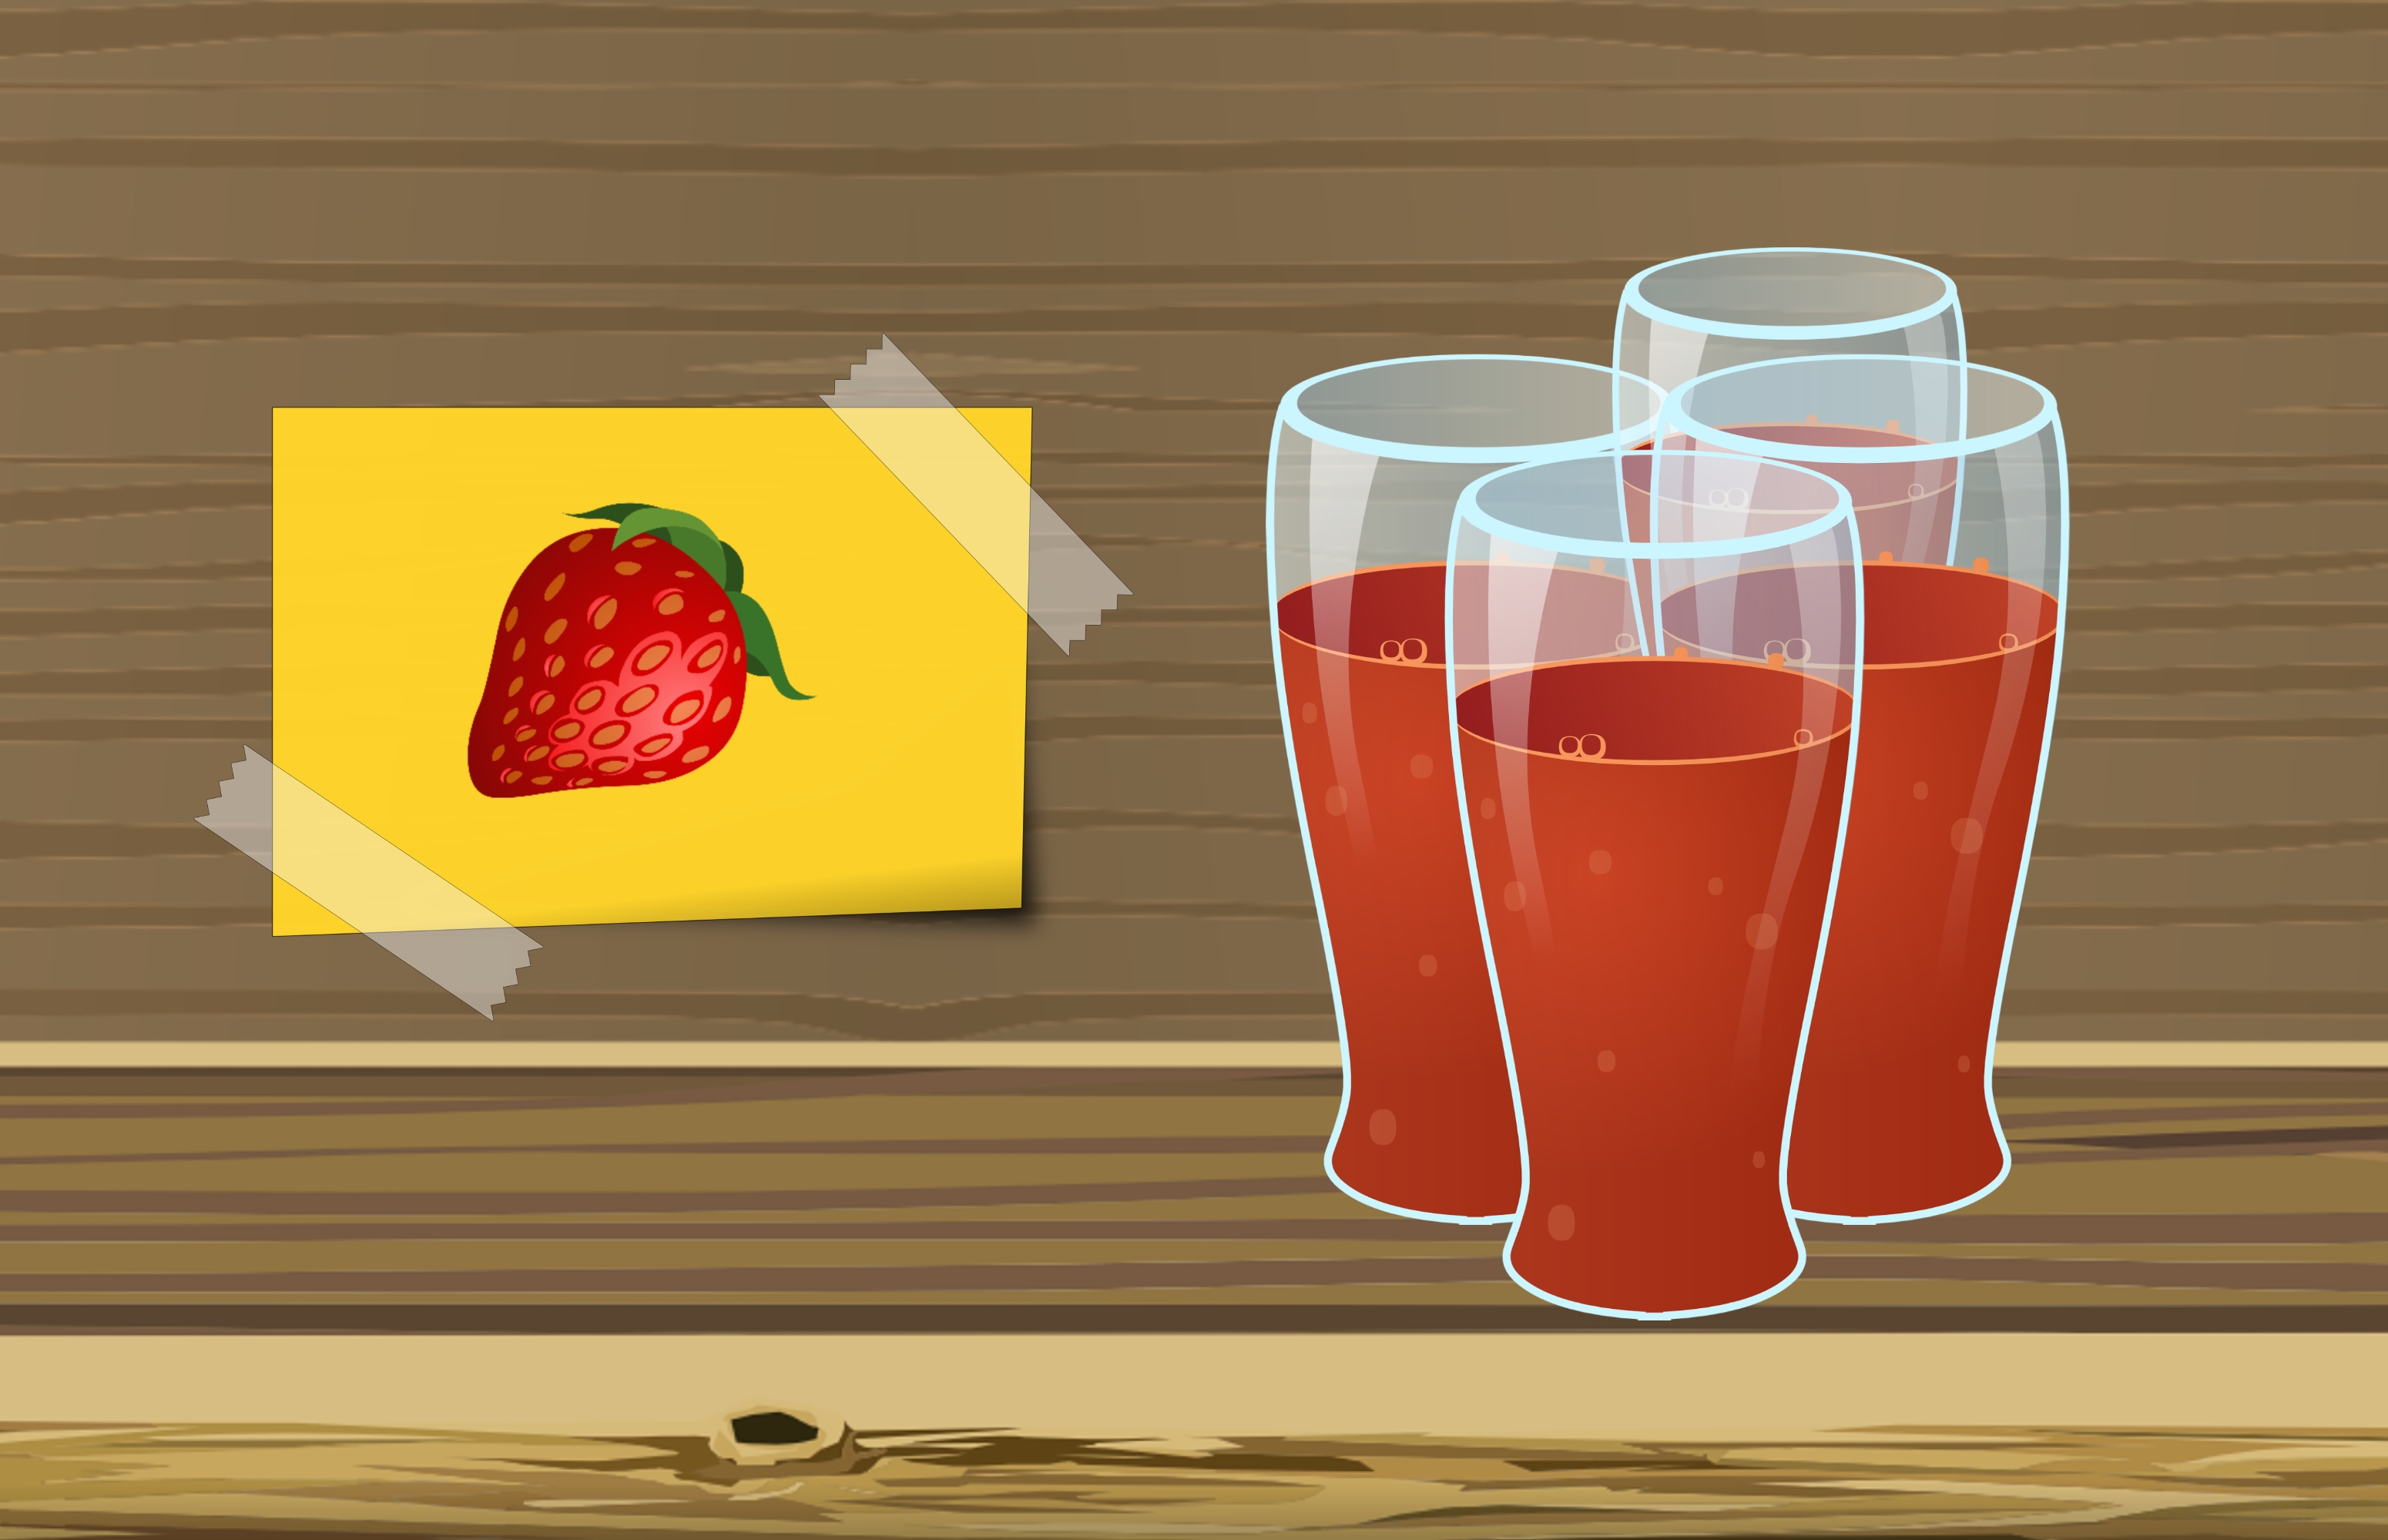
strawberry, juice, fresh, fruit, food, glass, healthy, summer, delicious, beverage, liquid, drink, sweet, vitamin, diet, natural, compote, cup, health, jam, juicy, organic, shake, strawberry juice, non alcoholic beverage, hurricane, strawberries, illustration, tomato juice, vegetable juice, smoothie, Aguas frescas, pomegranate juice, highball glass